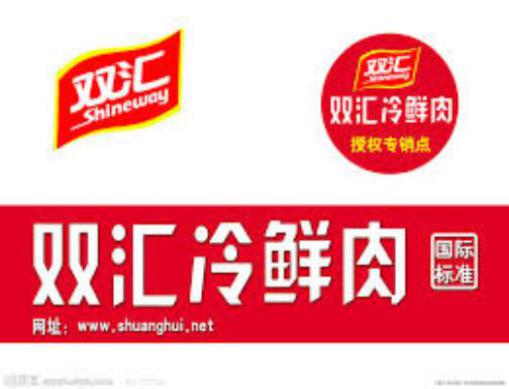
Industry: Food